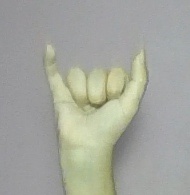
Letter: ya